Oensingen

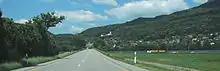
Oensingen

Oensingen has an area, , of . Of this area, or 39.7% is used for agricultural purposes, while or 37.2% is forested. Of the rest of the land, or 22.0% is settled (buildings or roads), or 0.7% is either rivers or lakes and or 0.2% is unproductive land.